Editors (band)

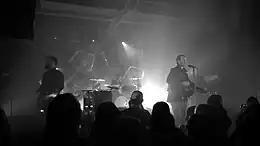
Editors performing in Prague in 2018

Editors' first album, "The Back Room", was described as having a wiry and raw sound, which led it to being famously dubbed 'dark disco' by the NME. This sound was created by the use of synthesisers, catchy guitar riffs and simple, ambiguous lyrics. "An End Has a Start" showed progression to a new 'bigger' sound. This new sound was created by adding more textured layers to the songs as well as incorporating new forms of music into them. These include the adding of a choir in "Smokers Outside the Hospital Doors" and the inclusion of the sounds of the band playing Hide-and-seek in the song "Spiders".